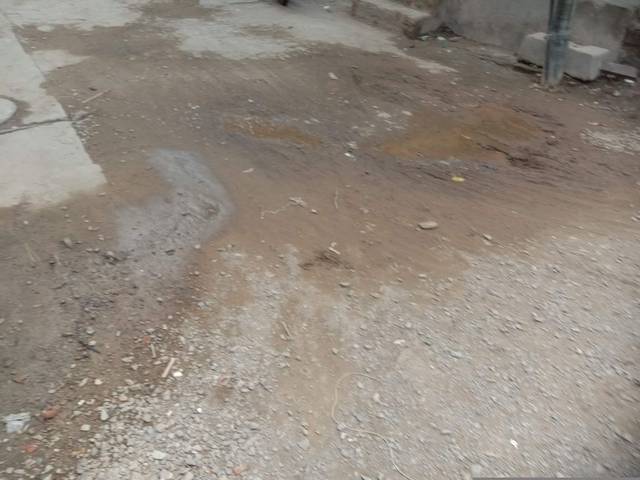
Region: Pakistan
Coordinates: 31.6, 74.314